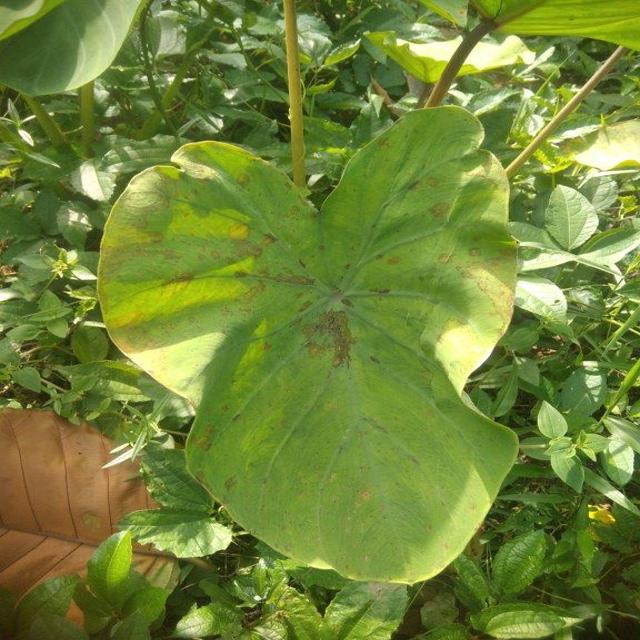
Label: Mid_Blight